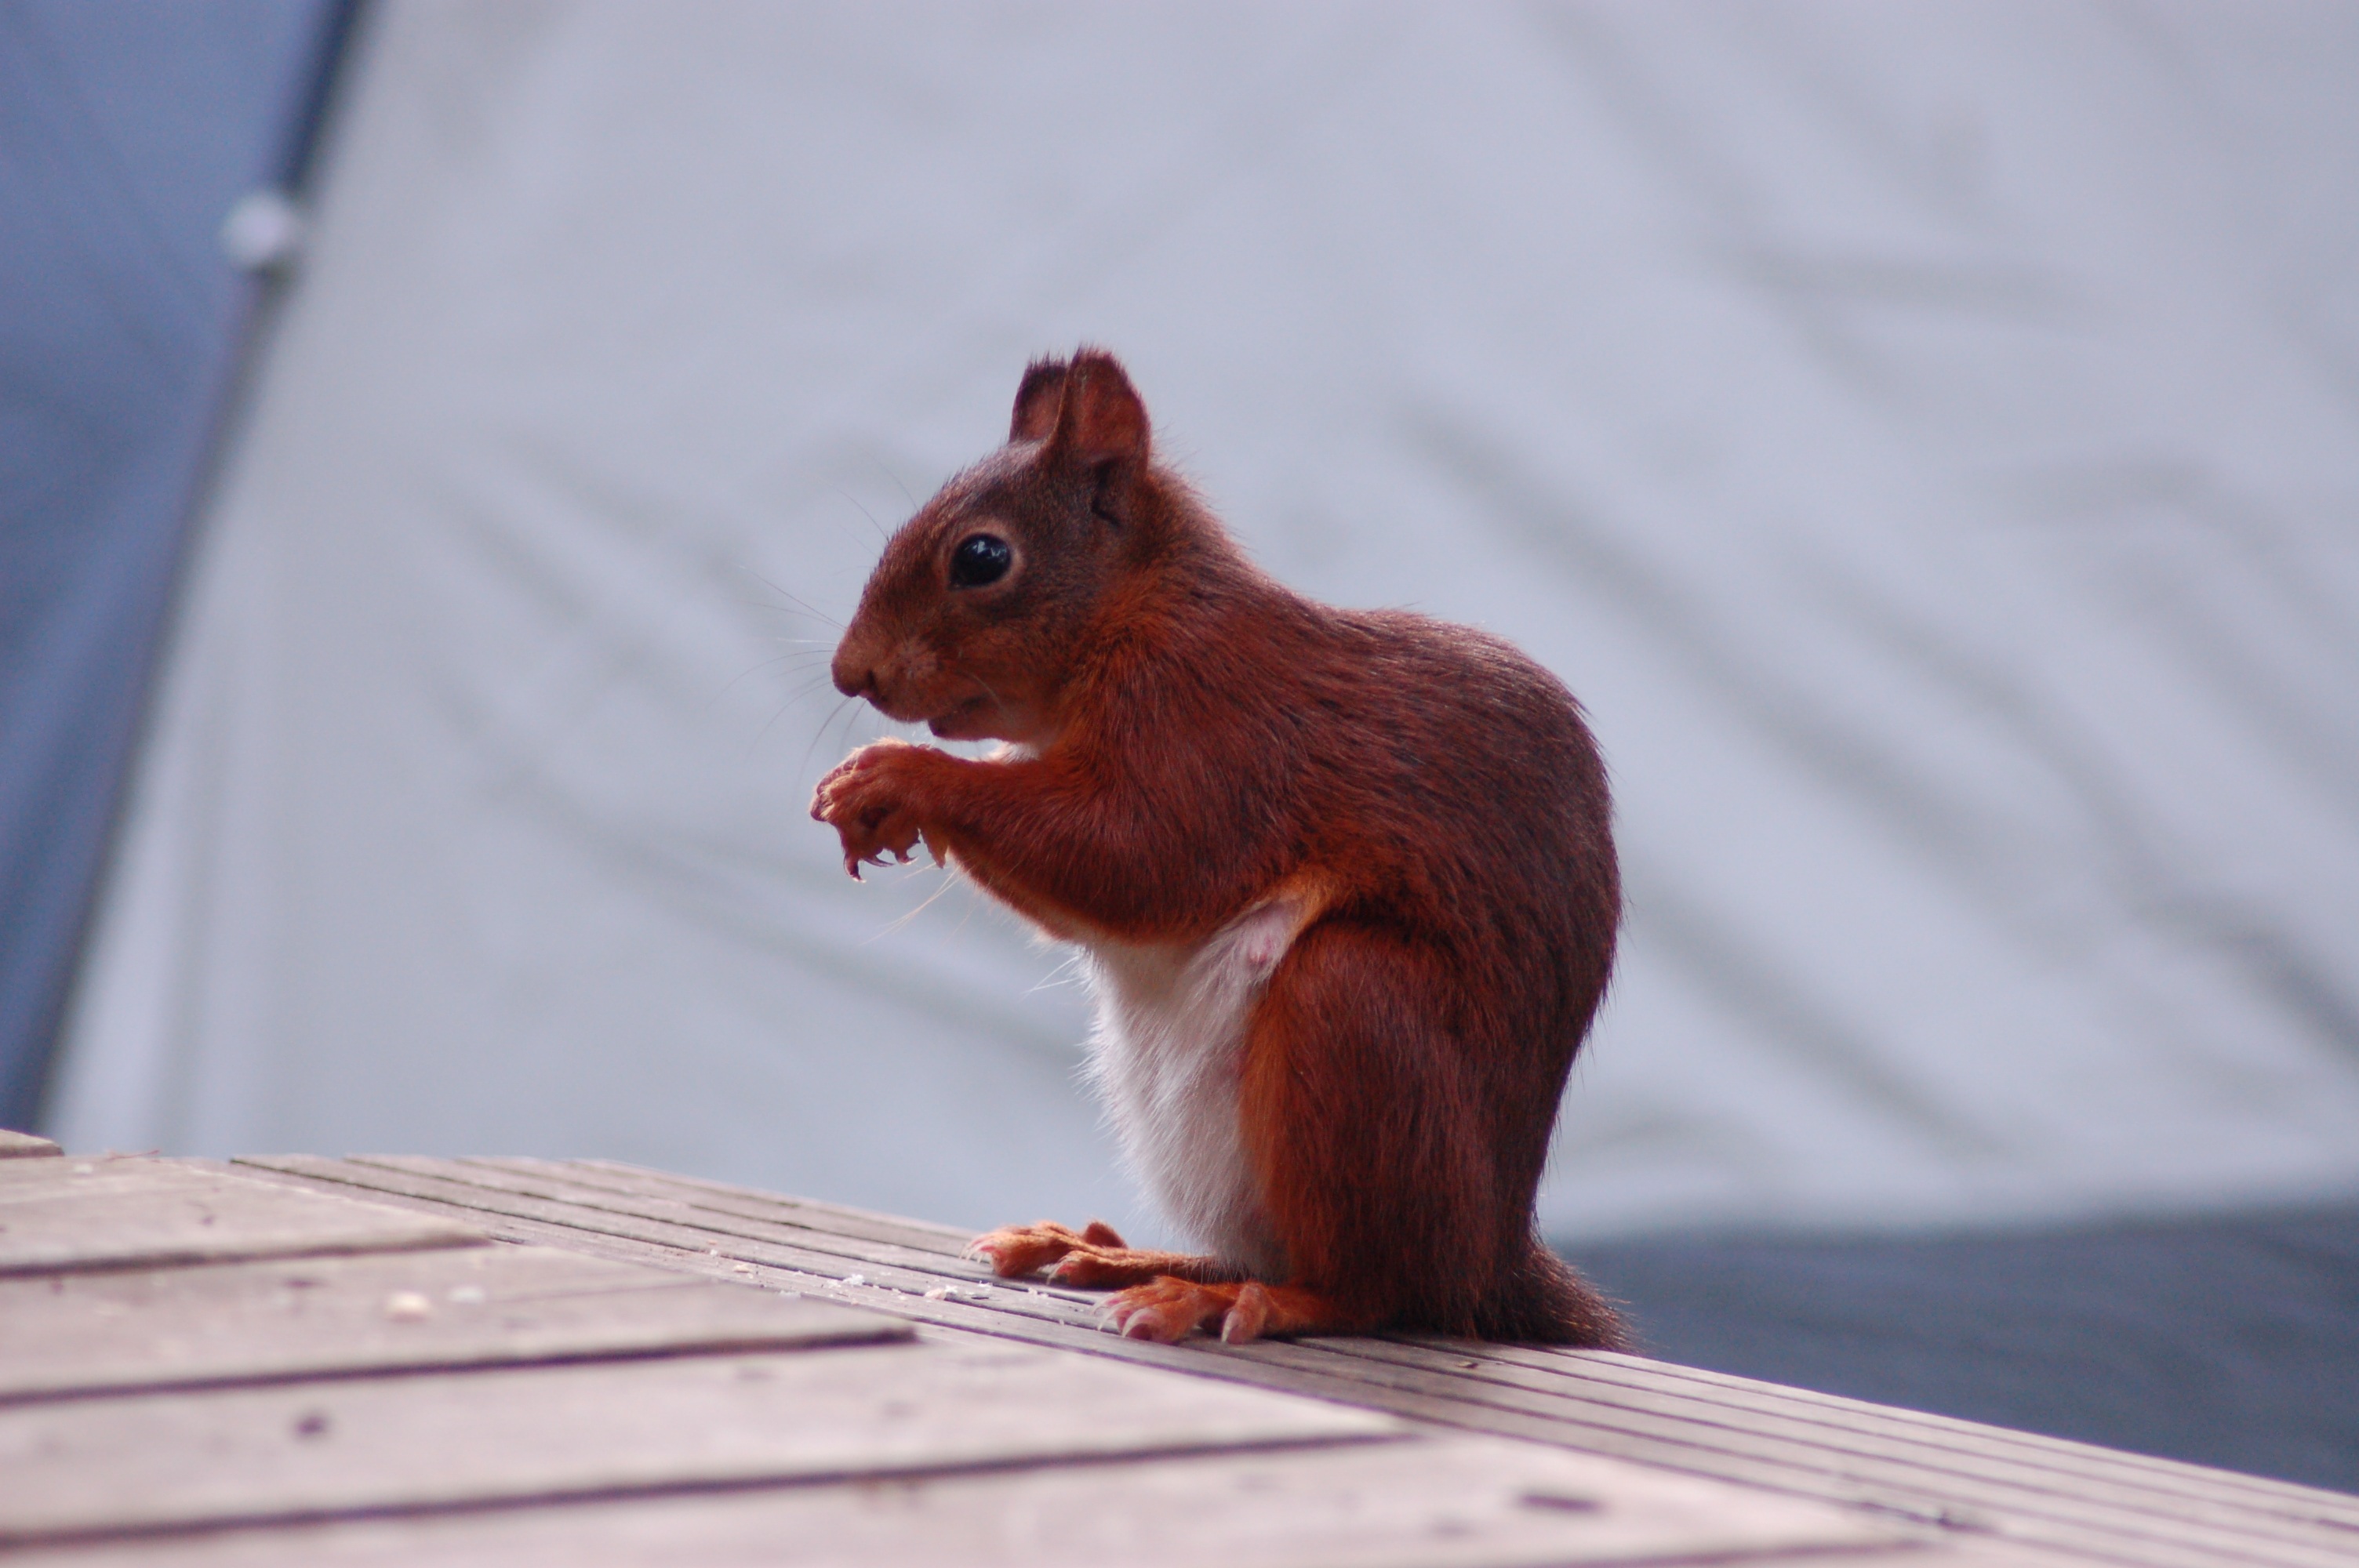
animal, cute, food, mammal, squirrel, rodent, fauna, whiskers, vertebrate